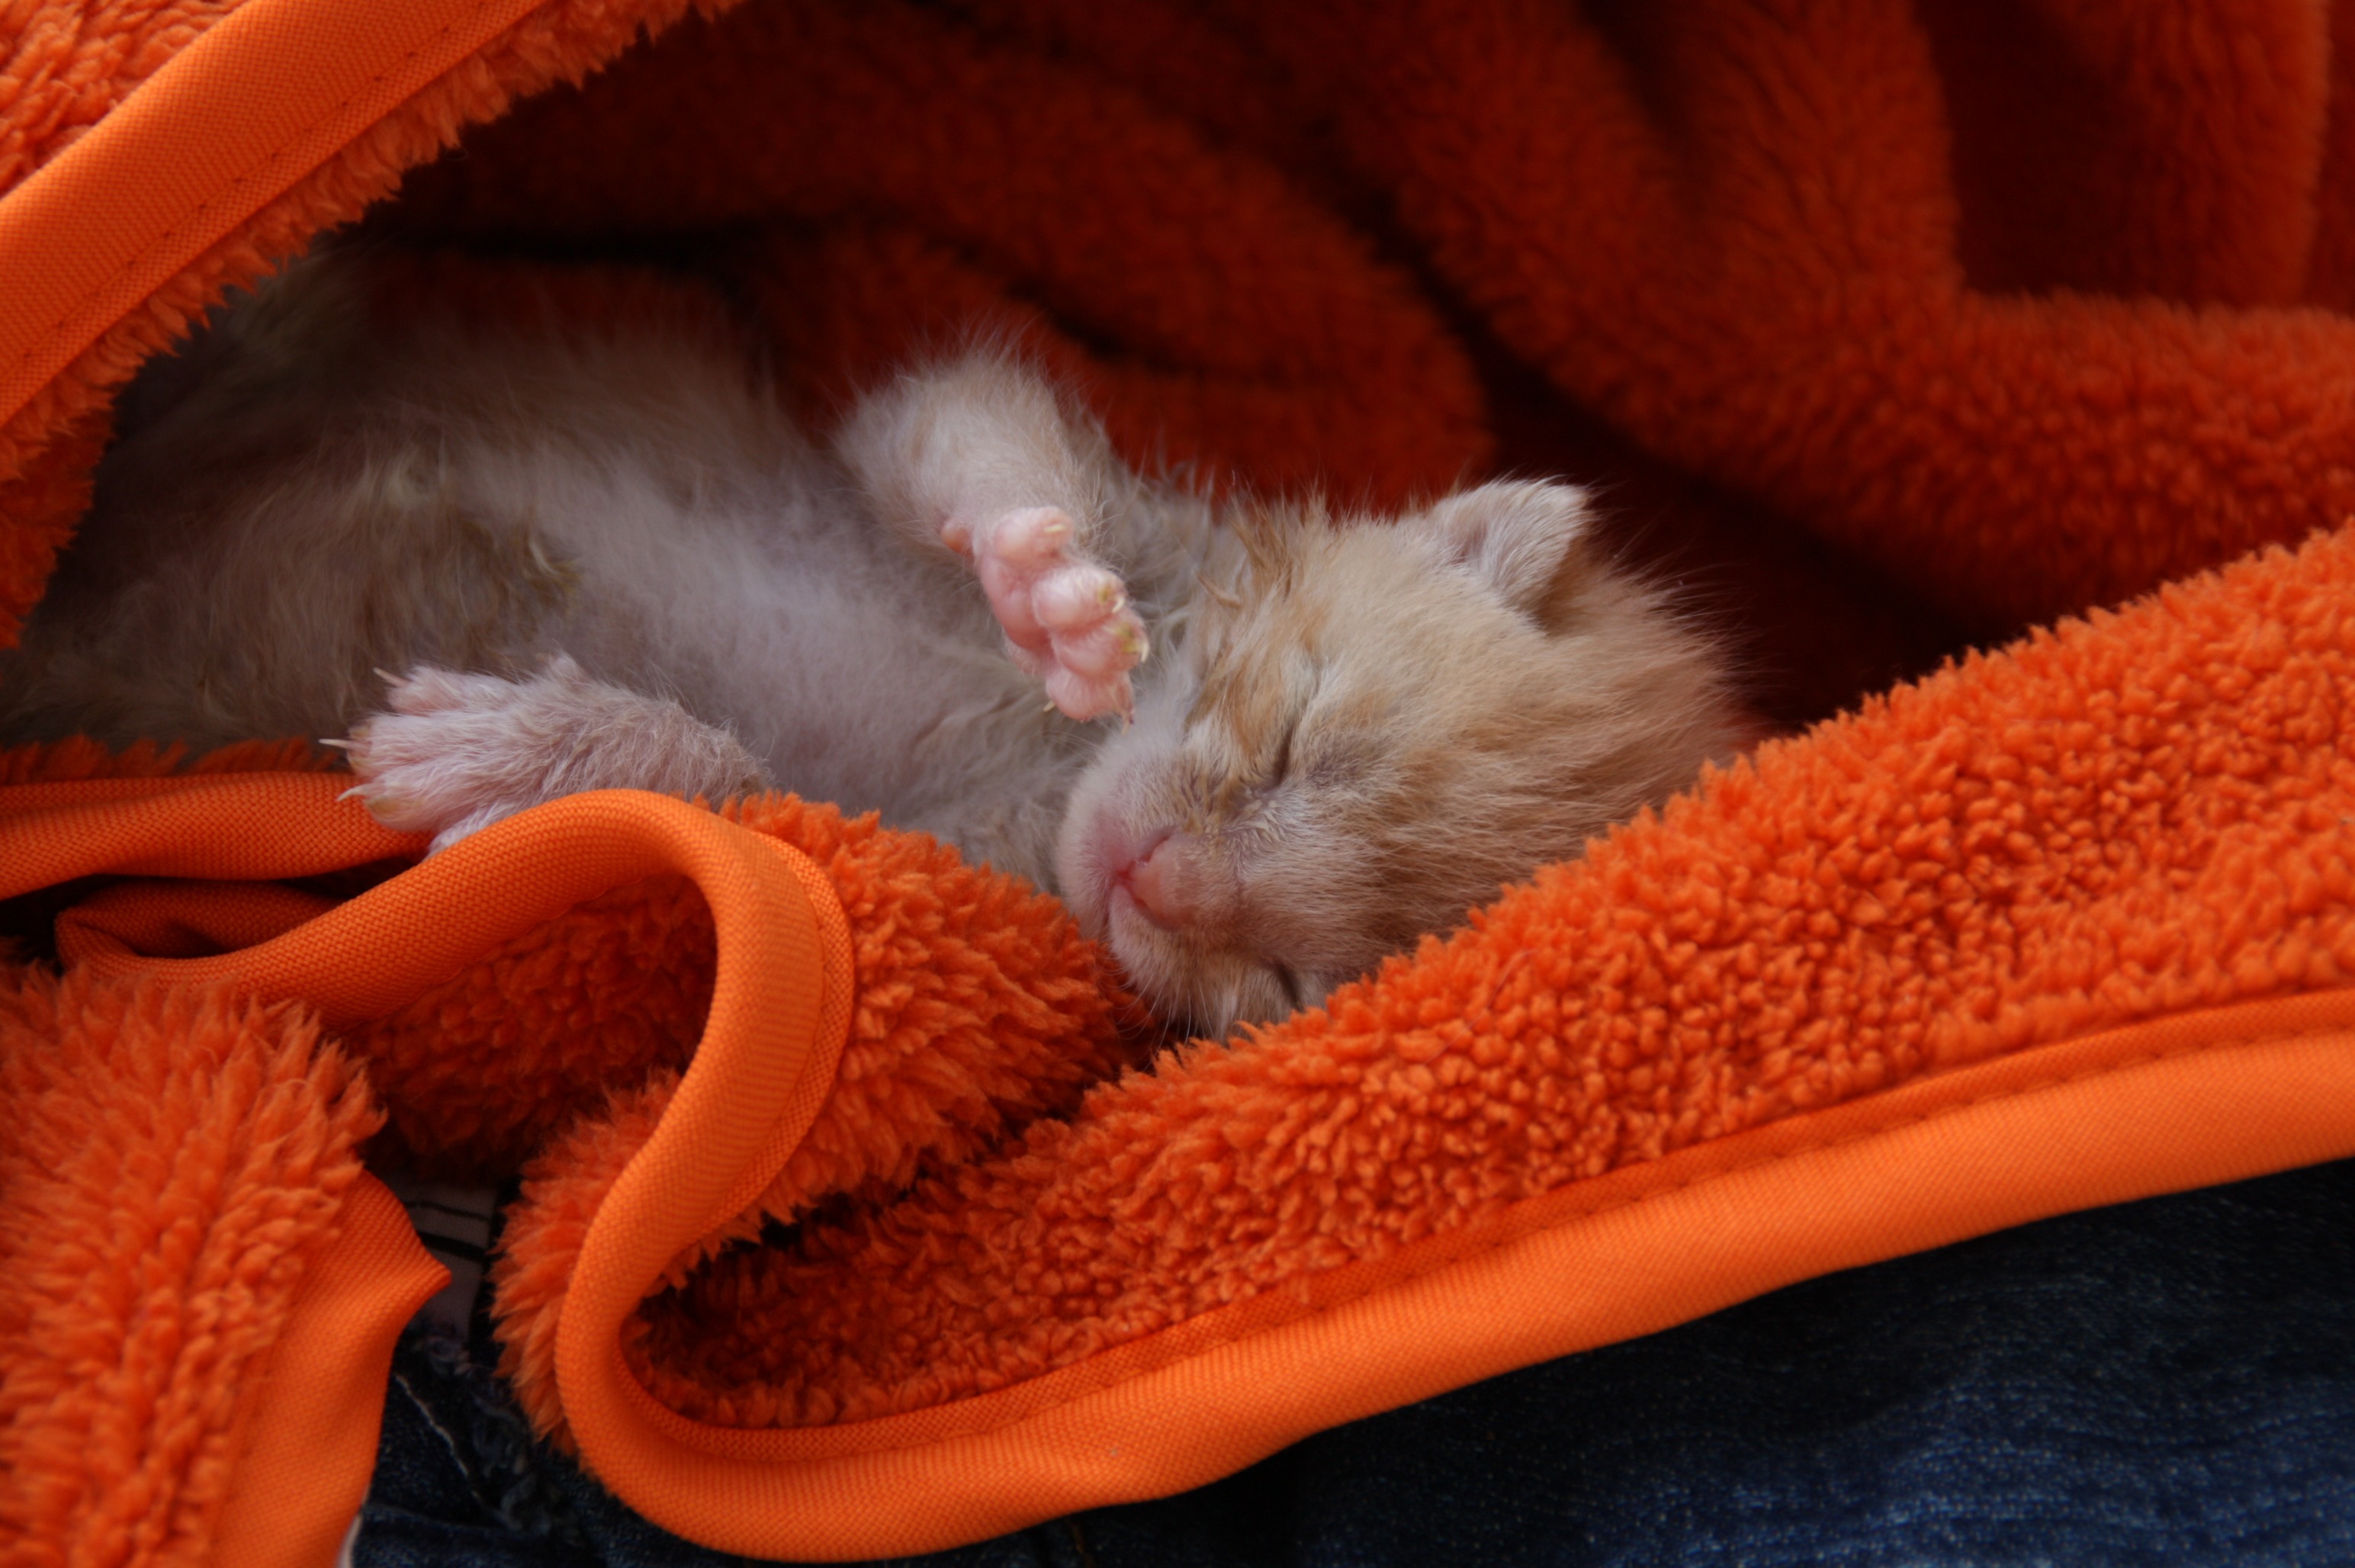
puppy, pet, kitten, cat, mammal, playful, nose, whiskers, head, skin, vertebrate, cat face, young cat, cat's eyes, animal welfare, small to medium sized cats, cat like mammal, hand rearing